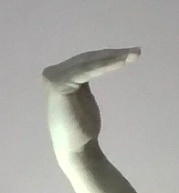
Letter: haa